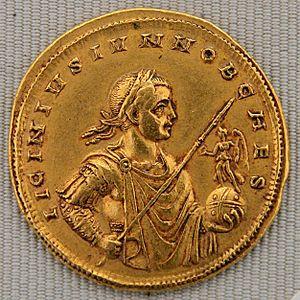
Multiple de Licinius fils, 319 ap. J.-C., Aquilée. Poids
Valerius Licinianus Licinius, dit Licinius II est césar de l'Empire romain dans sa partie orientale de 317 à 325.